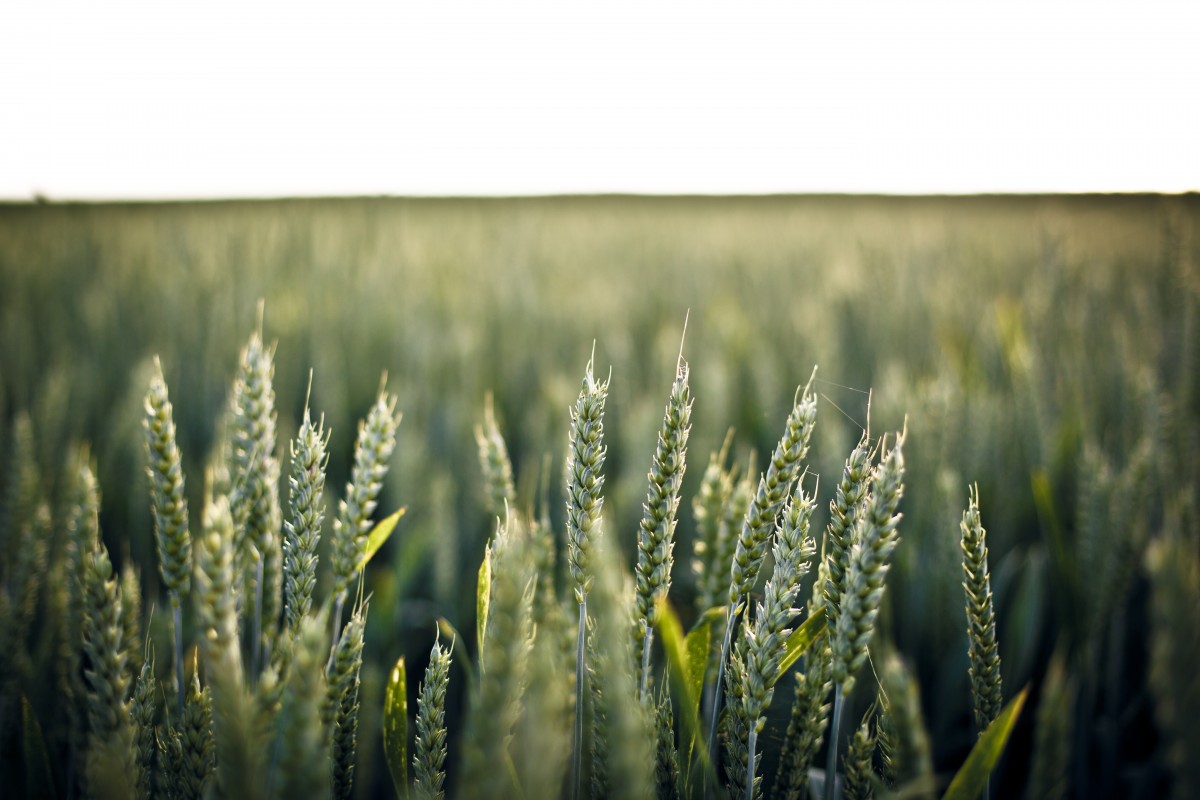
Tags: field, meadow, wheat, prairie, countryside, sunlight, leaf, flower, green, grassland, flowering plant, grass family